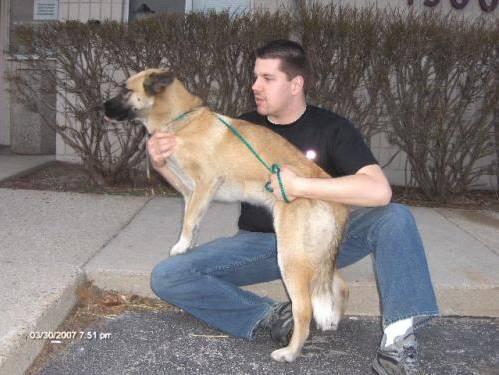
dog